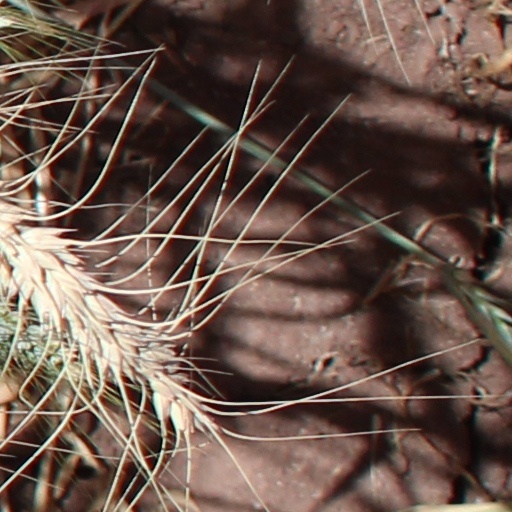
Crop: wheat